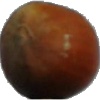
Label: Nut Forest 1